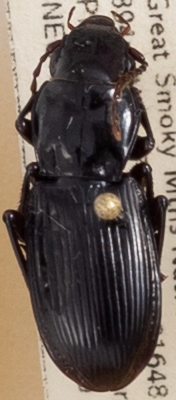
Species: Pterostichus acutipes acutipes
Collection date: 2022-05-10
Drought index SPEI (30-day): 0.24
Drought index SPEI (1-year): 0.32
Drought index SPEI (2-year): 0.9